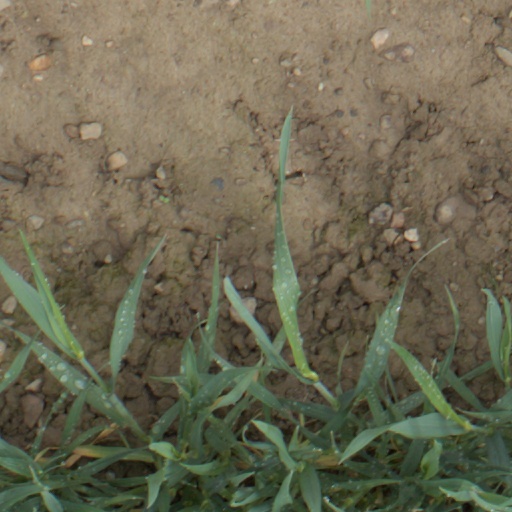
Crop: wheat